Walsh, Lovett and Co.

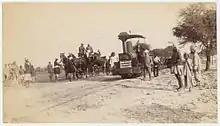
Smithie inspecting a portable railway in Maharashtra

Walsh, Lovett & Co. was a Birmingham firm that dealt in metals and construction material in South America and opened a branch in Calcutta in 1874. The registered offices of the company were in No. 10, Ludgate-Hill in the city of Birmingham.